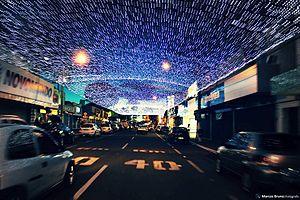
Catalão est une cité brésilienne de l'État de Goiás. Sa population estimée en 2013 était de 94 896 habitants.